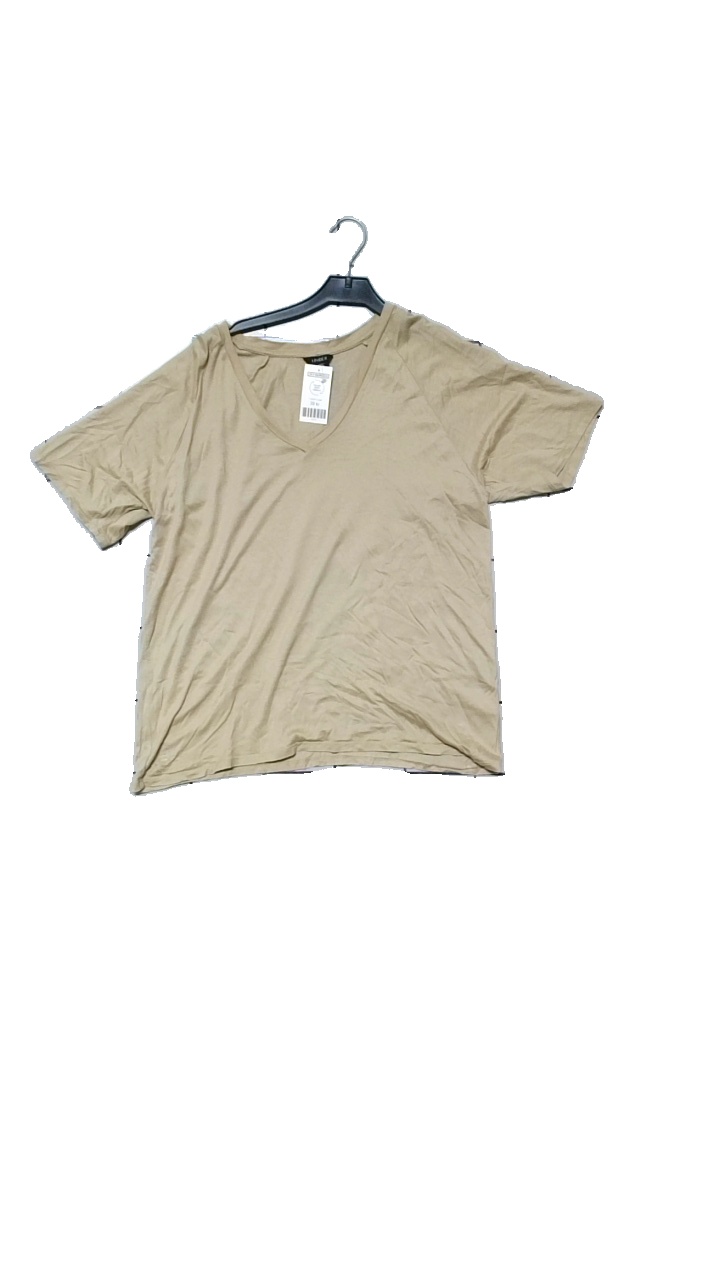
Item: T-shirt (Ladies)
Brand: Lindex
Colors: Beige
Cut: Regular, V-collar
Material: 100% lyocell
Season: All
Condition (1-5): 3
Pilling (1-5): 3
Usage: Reuse
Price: <50